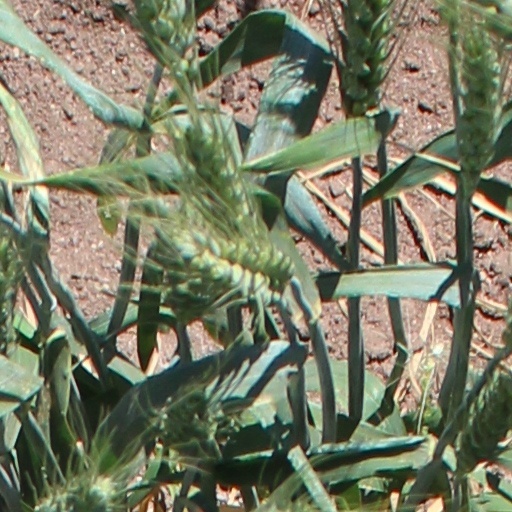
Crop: wheat